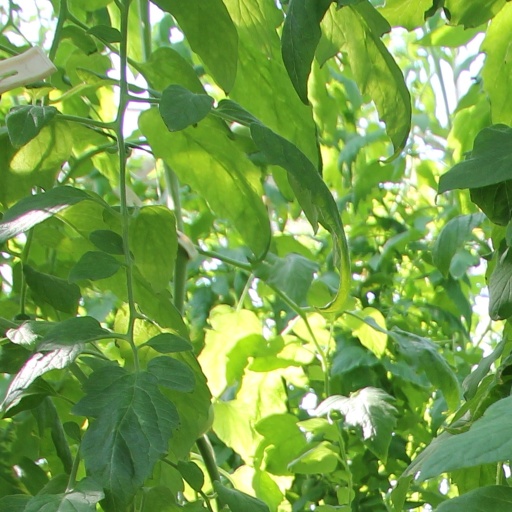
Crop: tomato